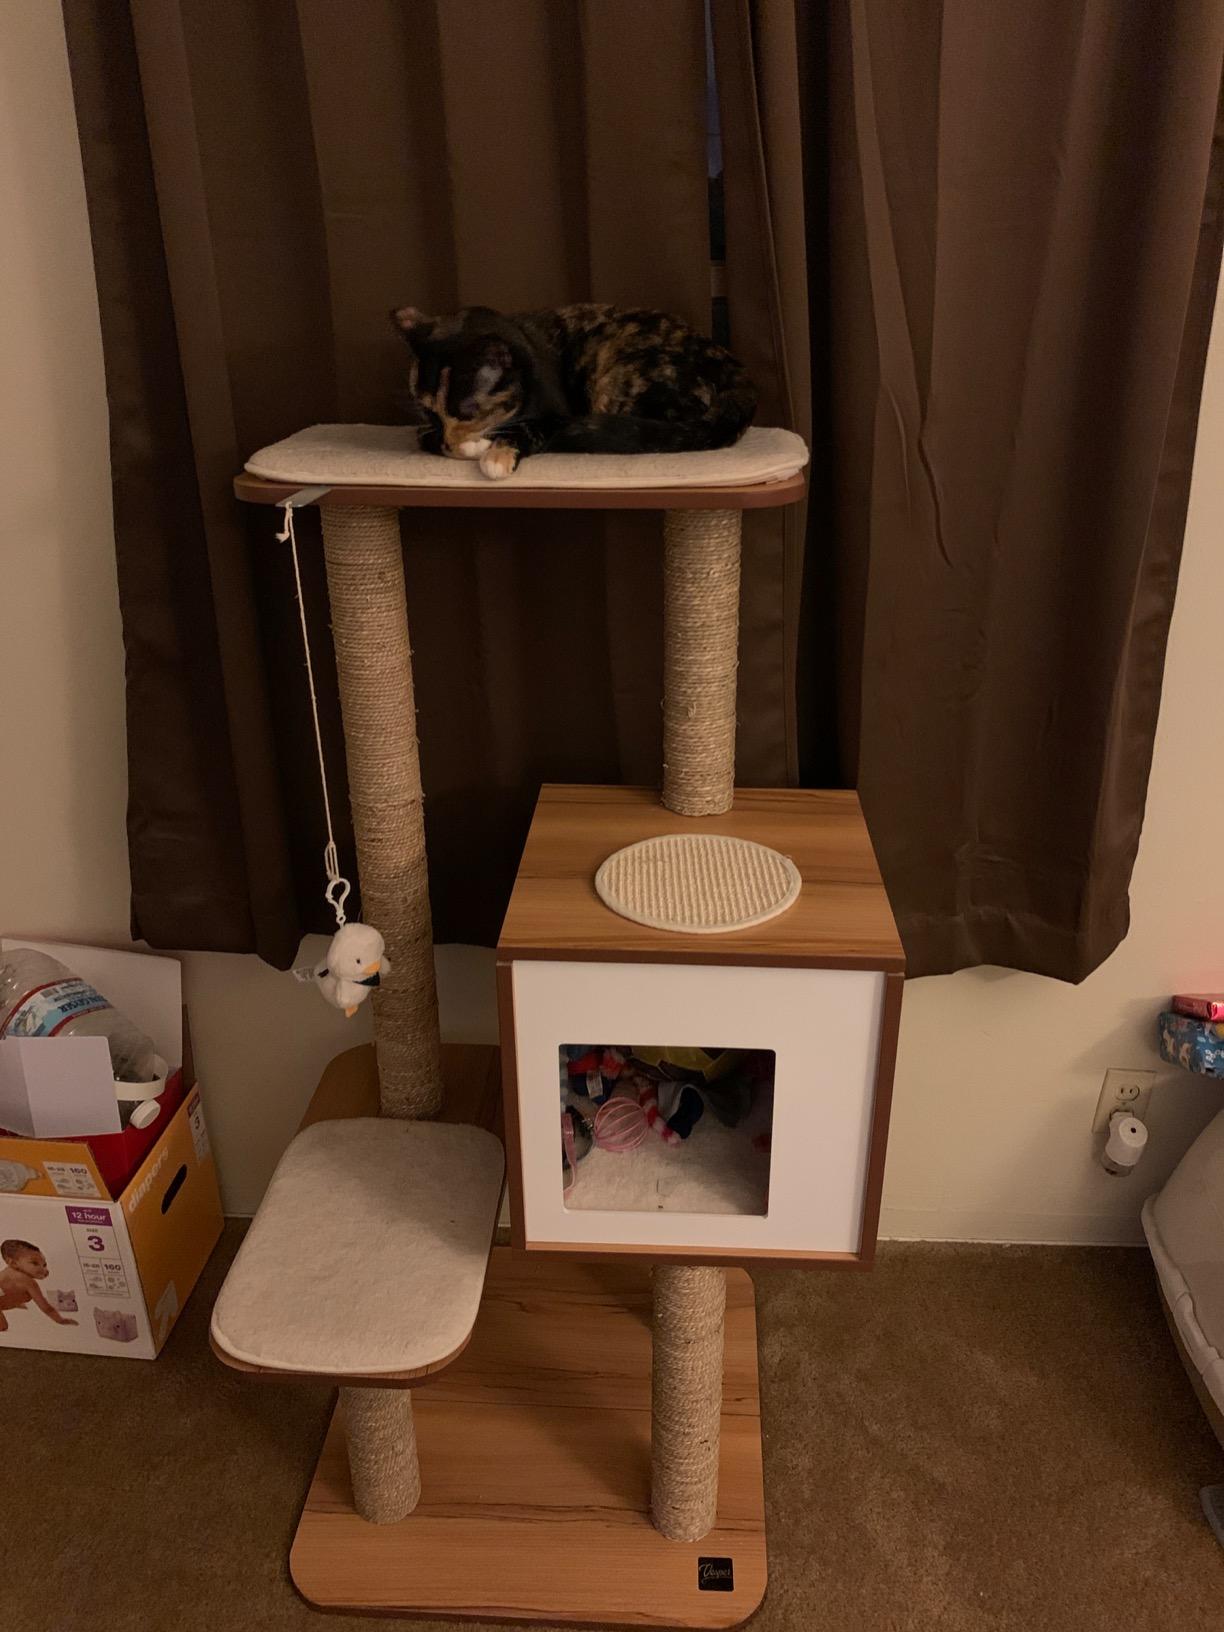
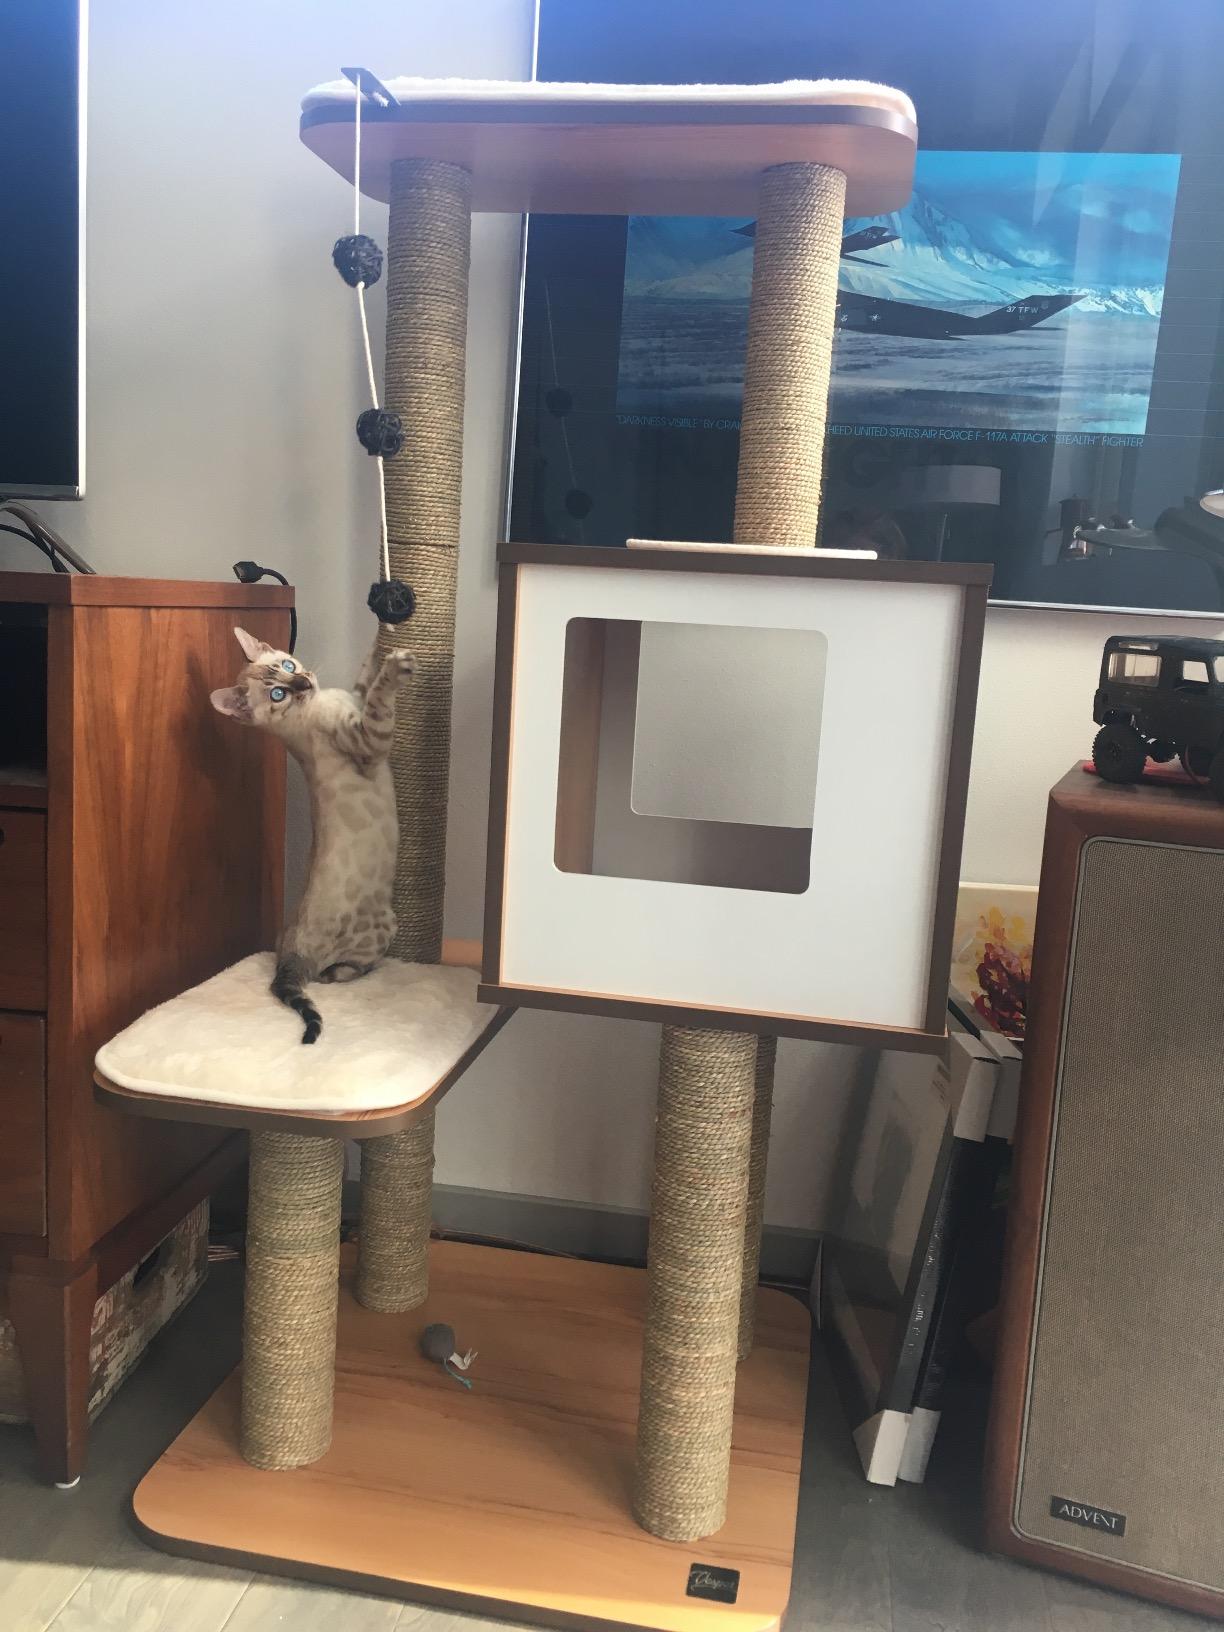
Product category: items_cat tree
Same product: yes